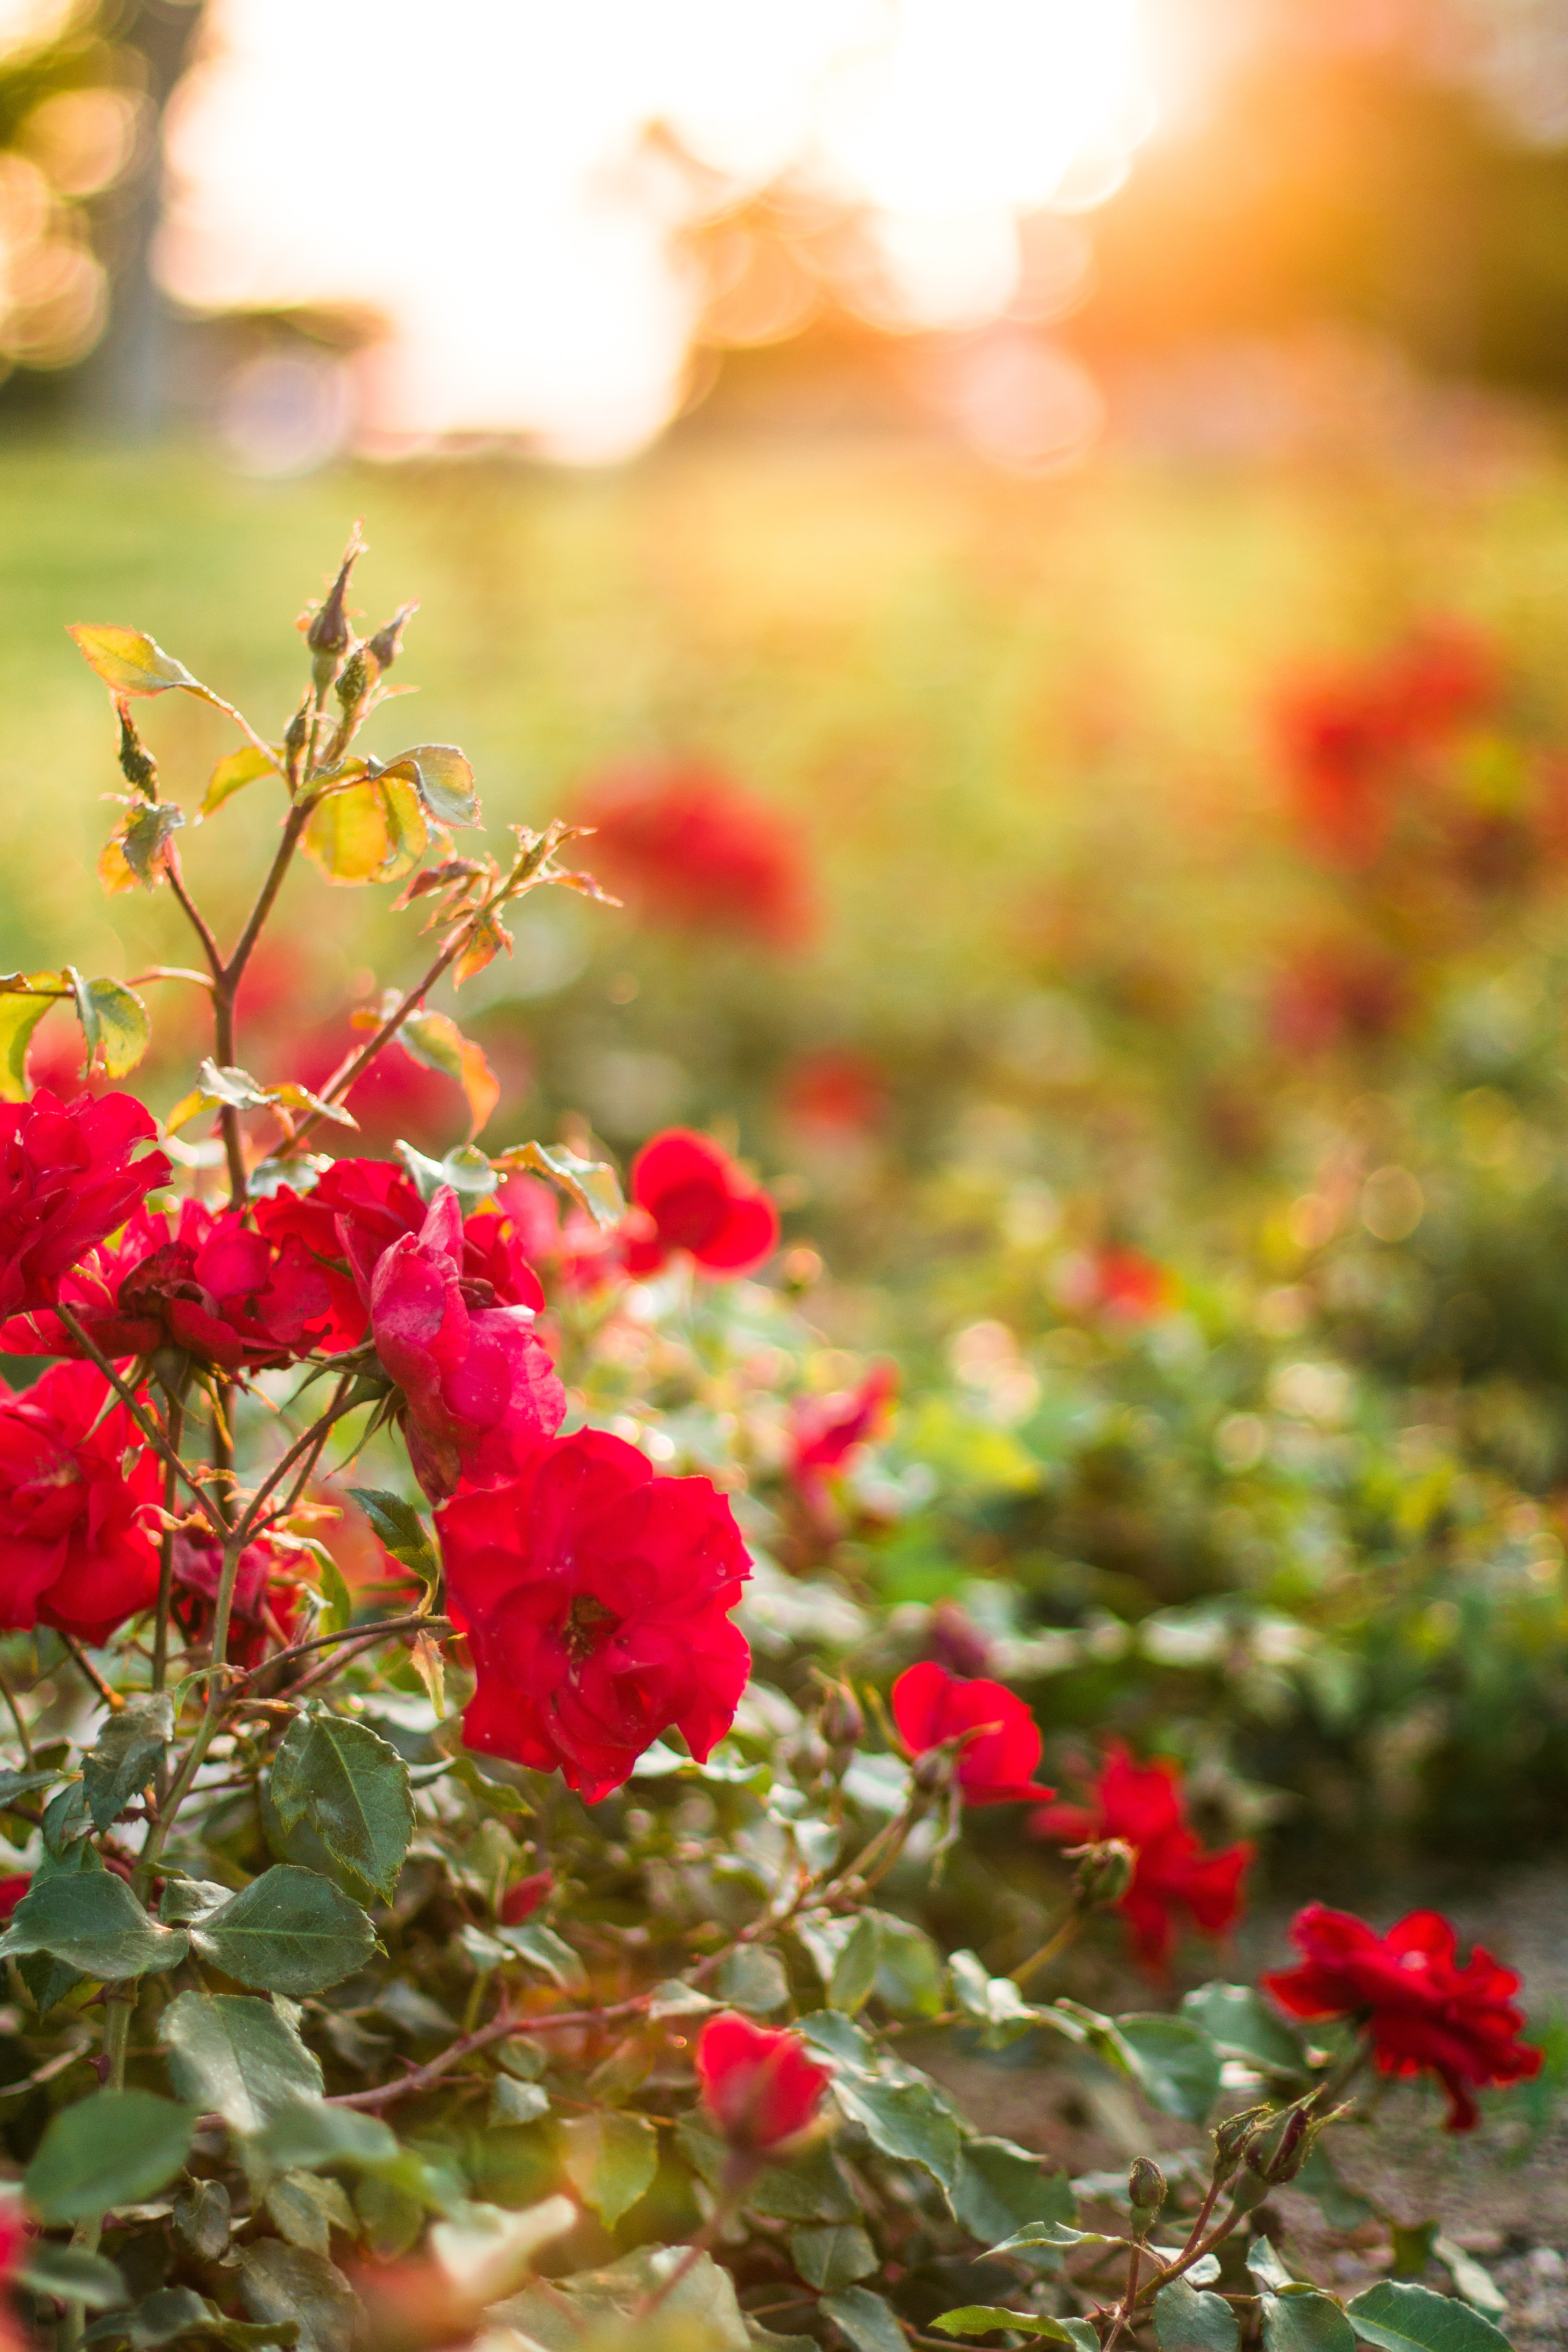
flower, flowering plant, red, plant, petal, leaf, spring, botany, sunlight, rose family, branch, garden roses, tree, rose, photography, autumn, wildflower, landscape, Colorfulness, theaceae, plant stem, camellia, rose order